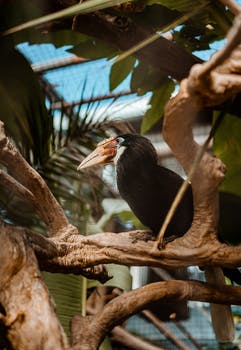
Label: No Watermark